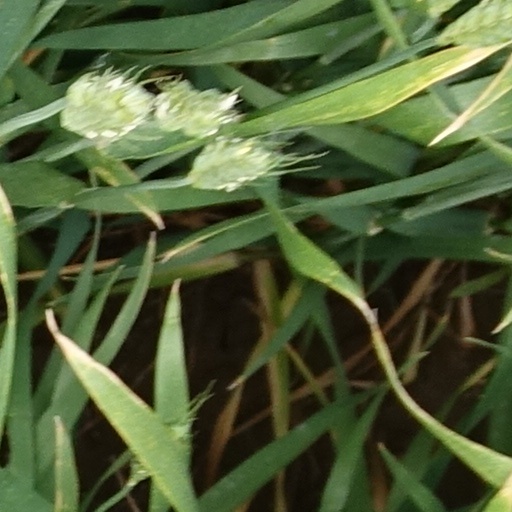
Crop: wheat